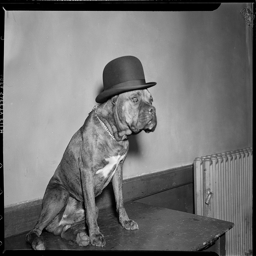
A dog sitting on to of a table wearing  a hat.
A small brown dog sits on a wooden table wearing a derby hat.
A dog sitting on a table while wearing a hat.
A pitbull with a bowler hat sitting on top of a table.
A dog is wearing a hat while sitting on a table.